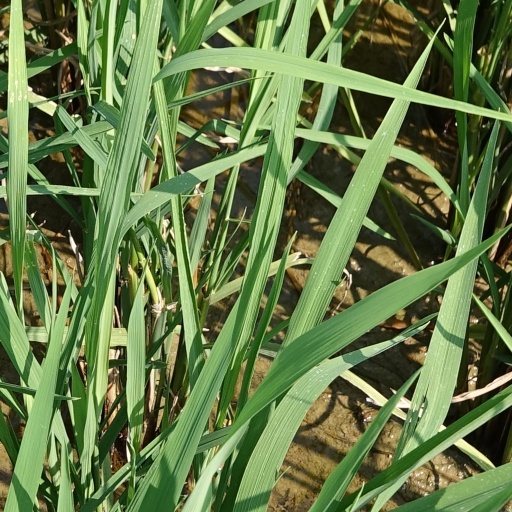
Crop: rice